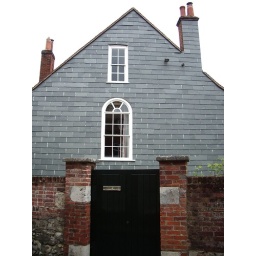
A house with the side wall protected by slates